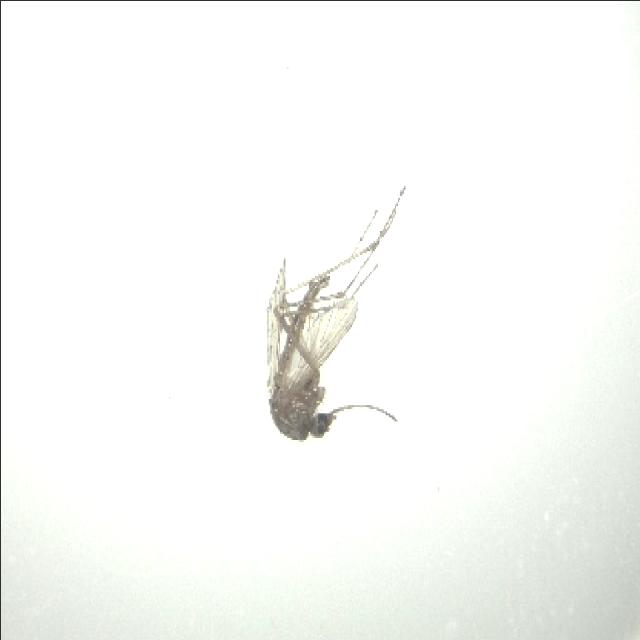
Species: aedes_vexans